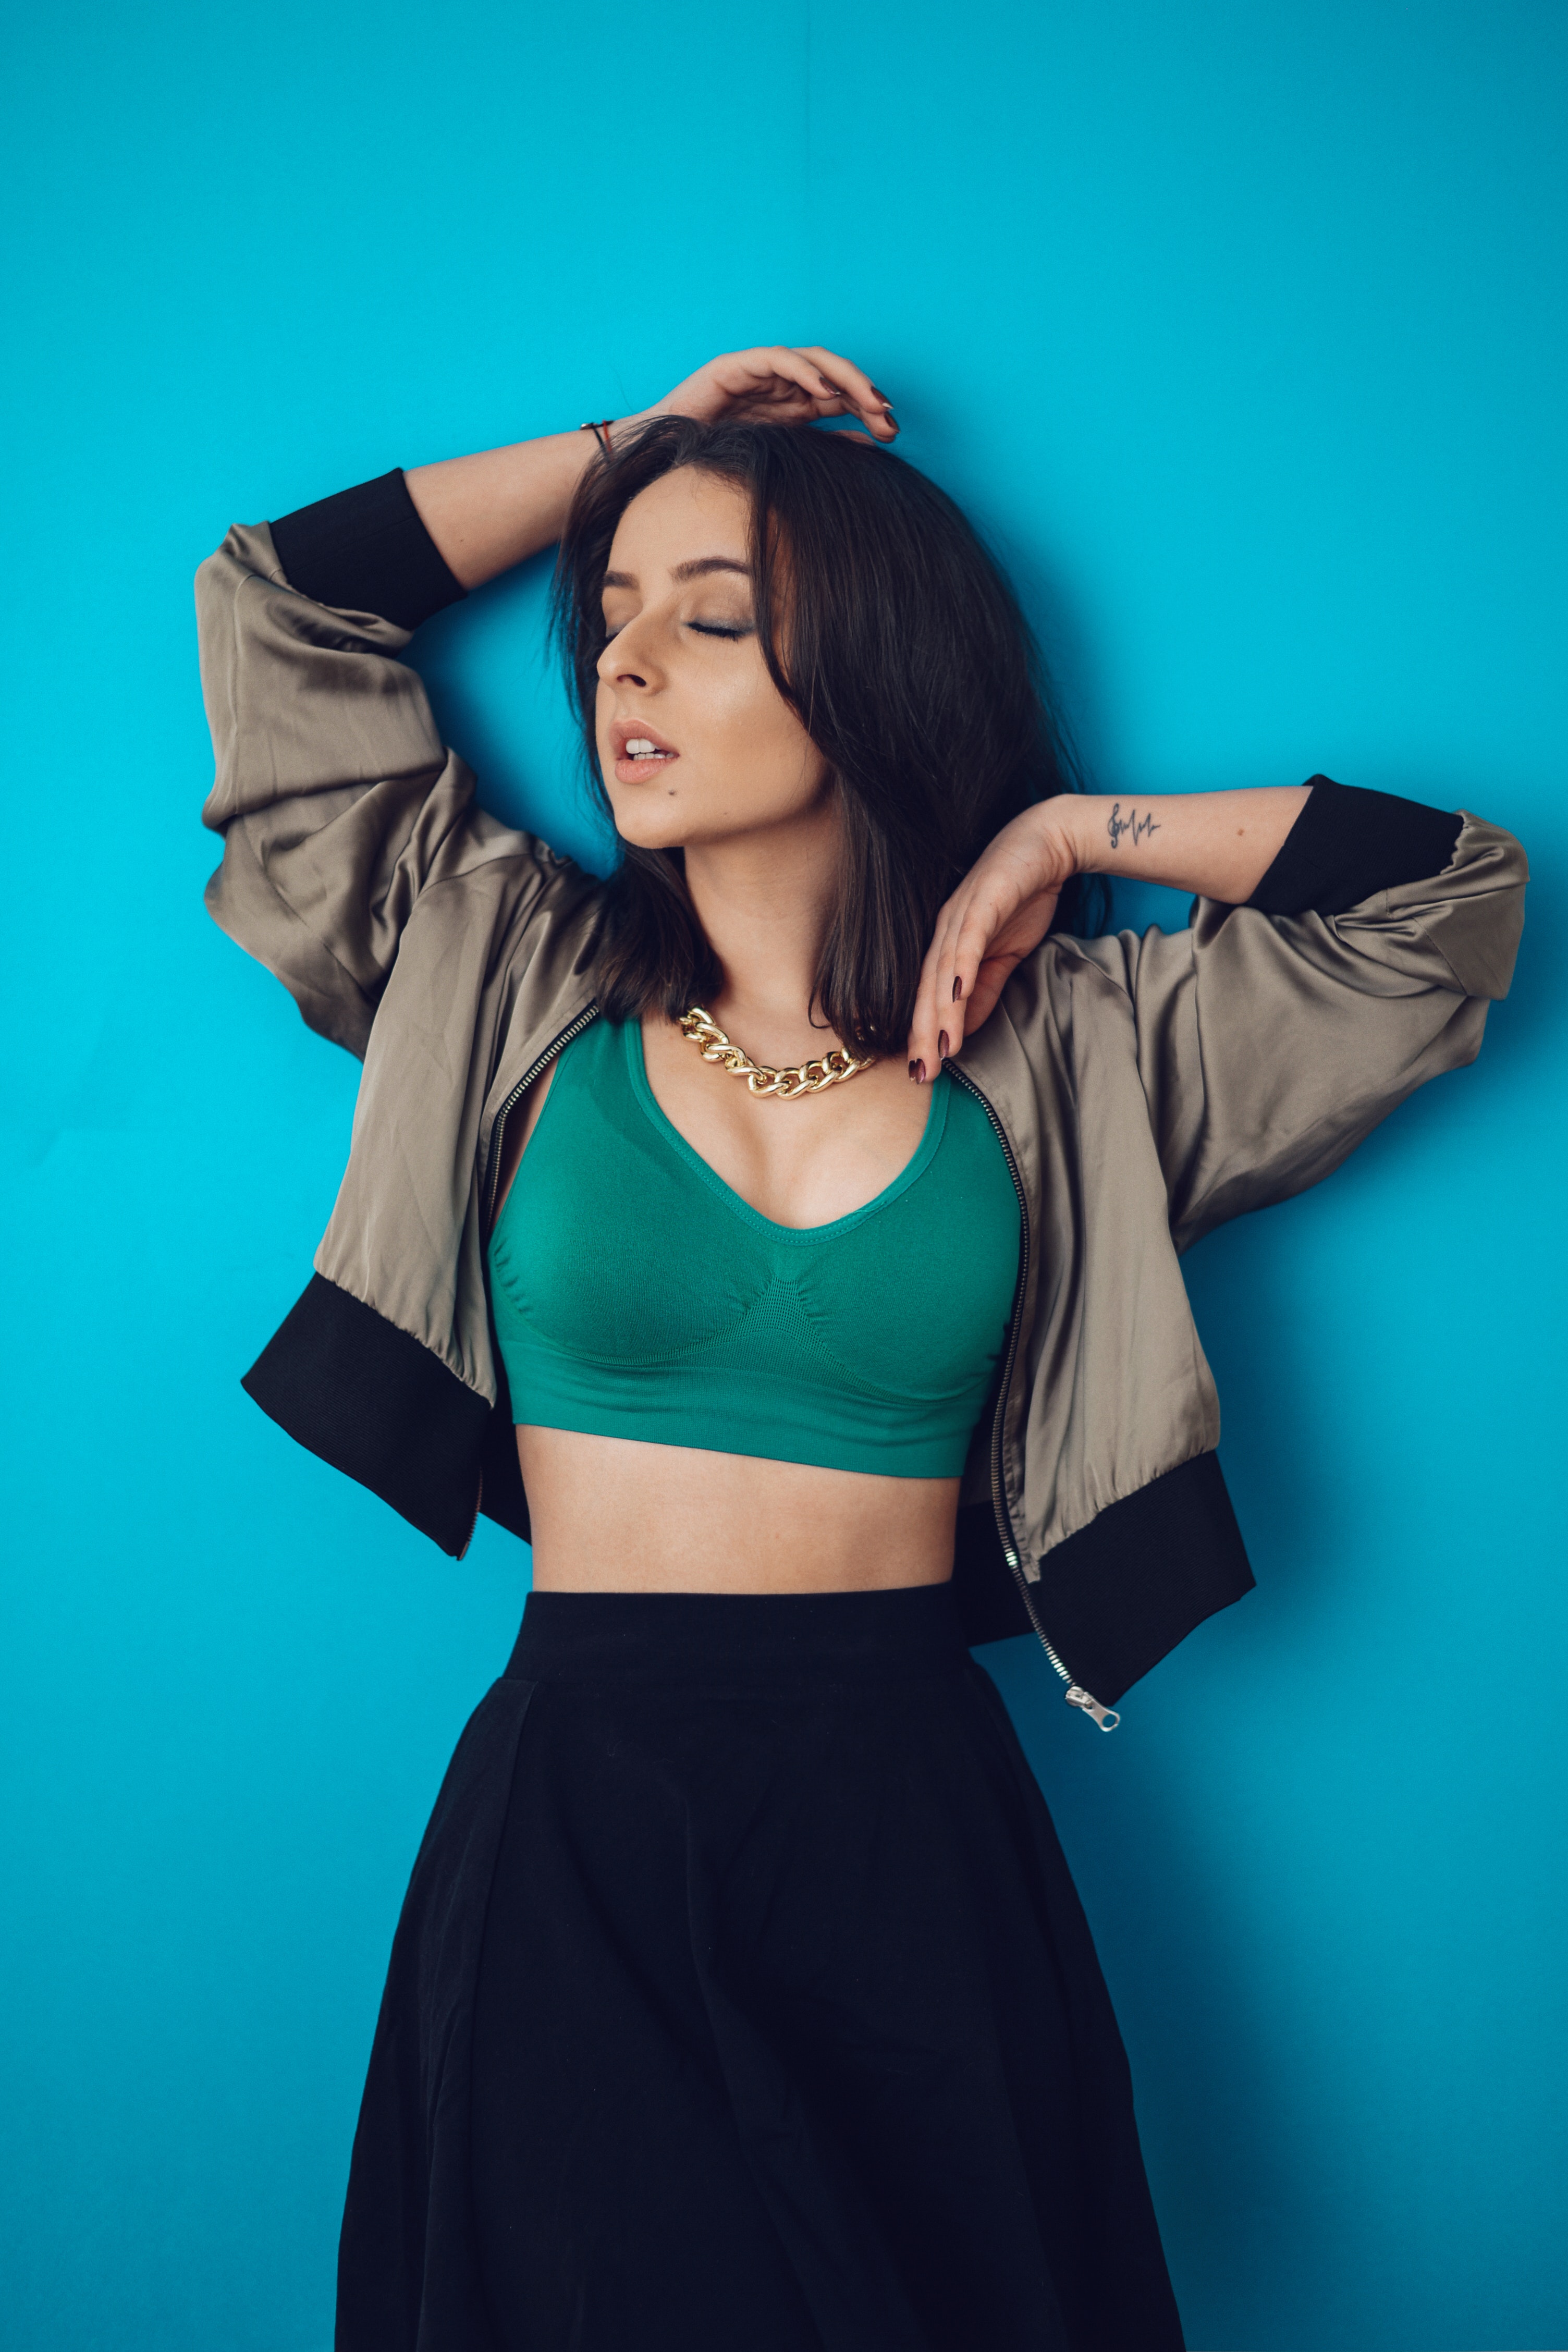
blue, shoulder, photo shoot, clothing, green, turquoise, beauty, crop top, skin, teal, waist, fashion, model, arm, abdomen, joint, photography, smile, fashion model, trunk, long hair, electric blue, top, sleeve, black hair, dress, flash photography, style, shirt, gesture, hip